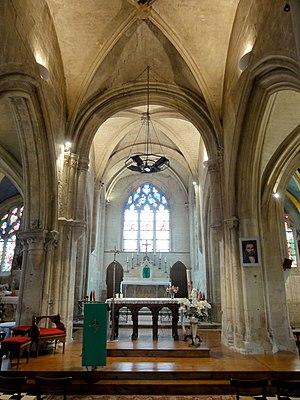
Chœur, vue vers l'est.
L’église Saint-Honoré est une église catholique paroissiale située à Verneuil-en-Halatte, dans le département de l'Oise, en région Hauts-de-France, en France. Ses origines devraient remonter à la fin du XIᵉ siècle. Peu de temps après, en 1104, l'église est donnée à l'abbaye de Molesme, qui y fonde un prieuré-cure bénédictin. Ce prieuré est au titre de sainte Geneviève, alors que la paroisse est placée sous le patronage de saint Honoré, patron des boulangers. Un clocher octogonal est édifié au-dessus de la première travée du chœur. Seule sa souche en subsiste, cachée sous la toiture. Vers 1170, des croisillons ou chapelles sont ajoutées au nord et au sud, dans le style gothique primitif. Ce qui en reste aujourd'hui, une arcade avec des chapiteaux et un mur avec une fenêtre, représente les parties les plus anciennes de l'église actuelle. Au XVᵉ siècle en effet, le clocher s'effondre apparemment, et les arcades endommagées sont rebâties dans le style gothique flamboyant naissant, encore peu affirmé. Puis, à partir du dernier quart du XVᵉ siècle et jusqu'au début du XVIᵉ siècle, toutes les autres parties anciennes sont successivement démolies, et une nouvelle église construite.